Albert Kimmerling

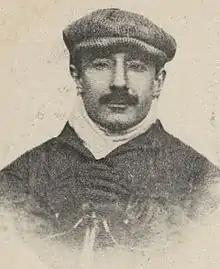
Albert Kimmerling

Albert Kimmerling, (22 June 1882 Saint-Rambert-l'Île-Barbe – 9 June 1912, Mourmelon, France) was a pioneer aviator who made the first airplane flight in Africa, taking off at the Nahoon Racetrack at East London, Eastern Cape. on 28 December 1909 in a Voisin biplane. He was also involved in the first airplane crash in South Africa on 1 January 1910 when the flight was repeated. The incident was fairly minor.